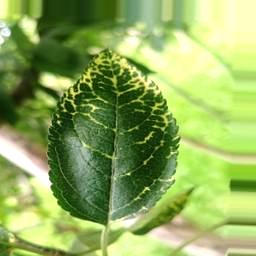
Label: Apple_Mosaic